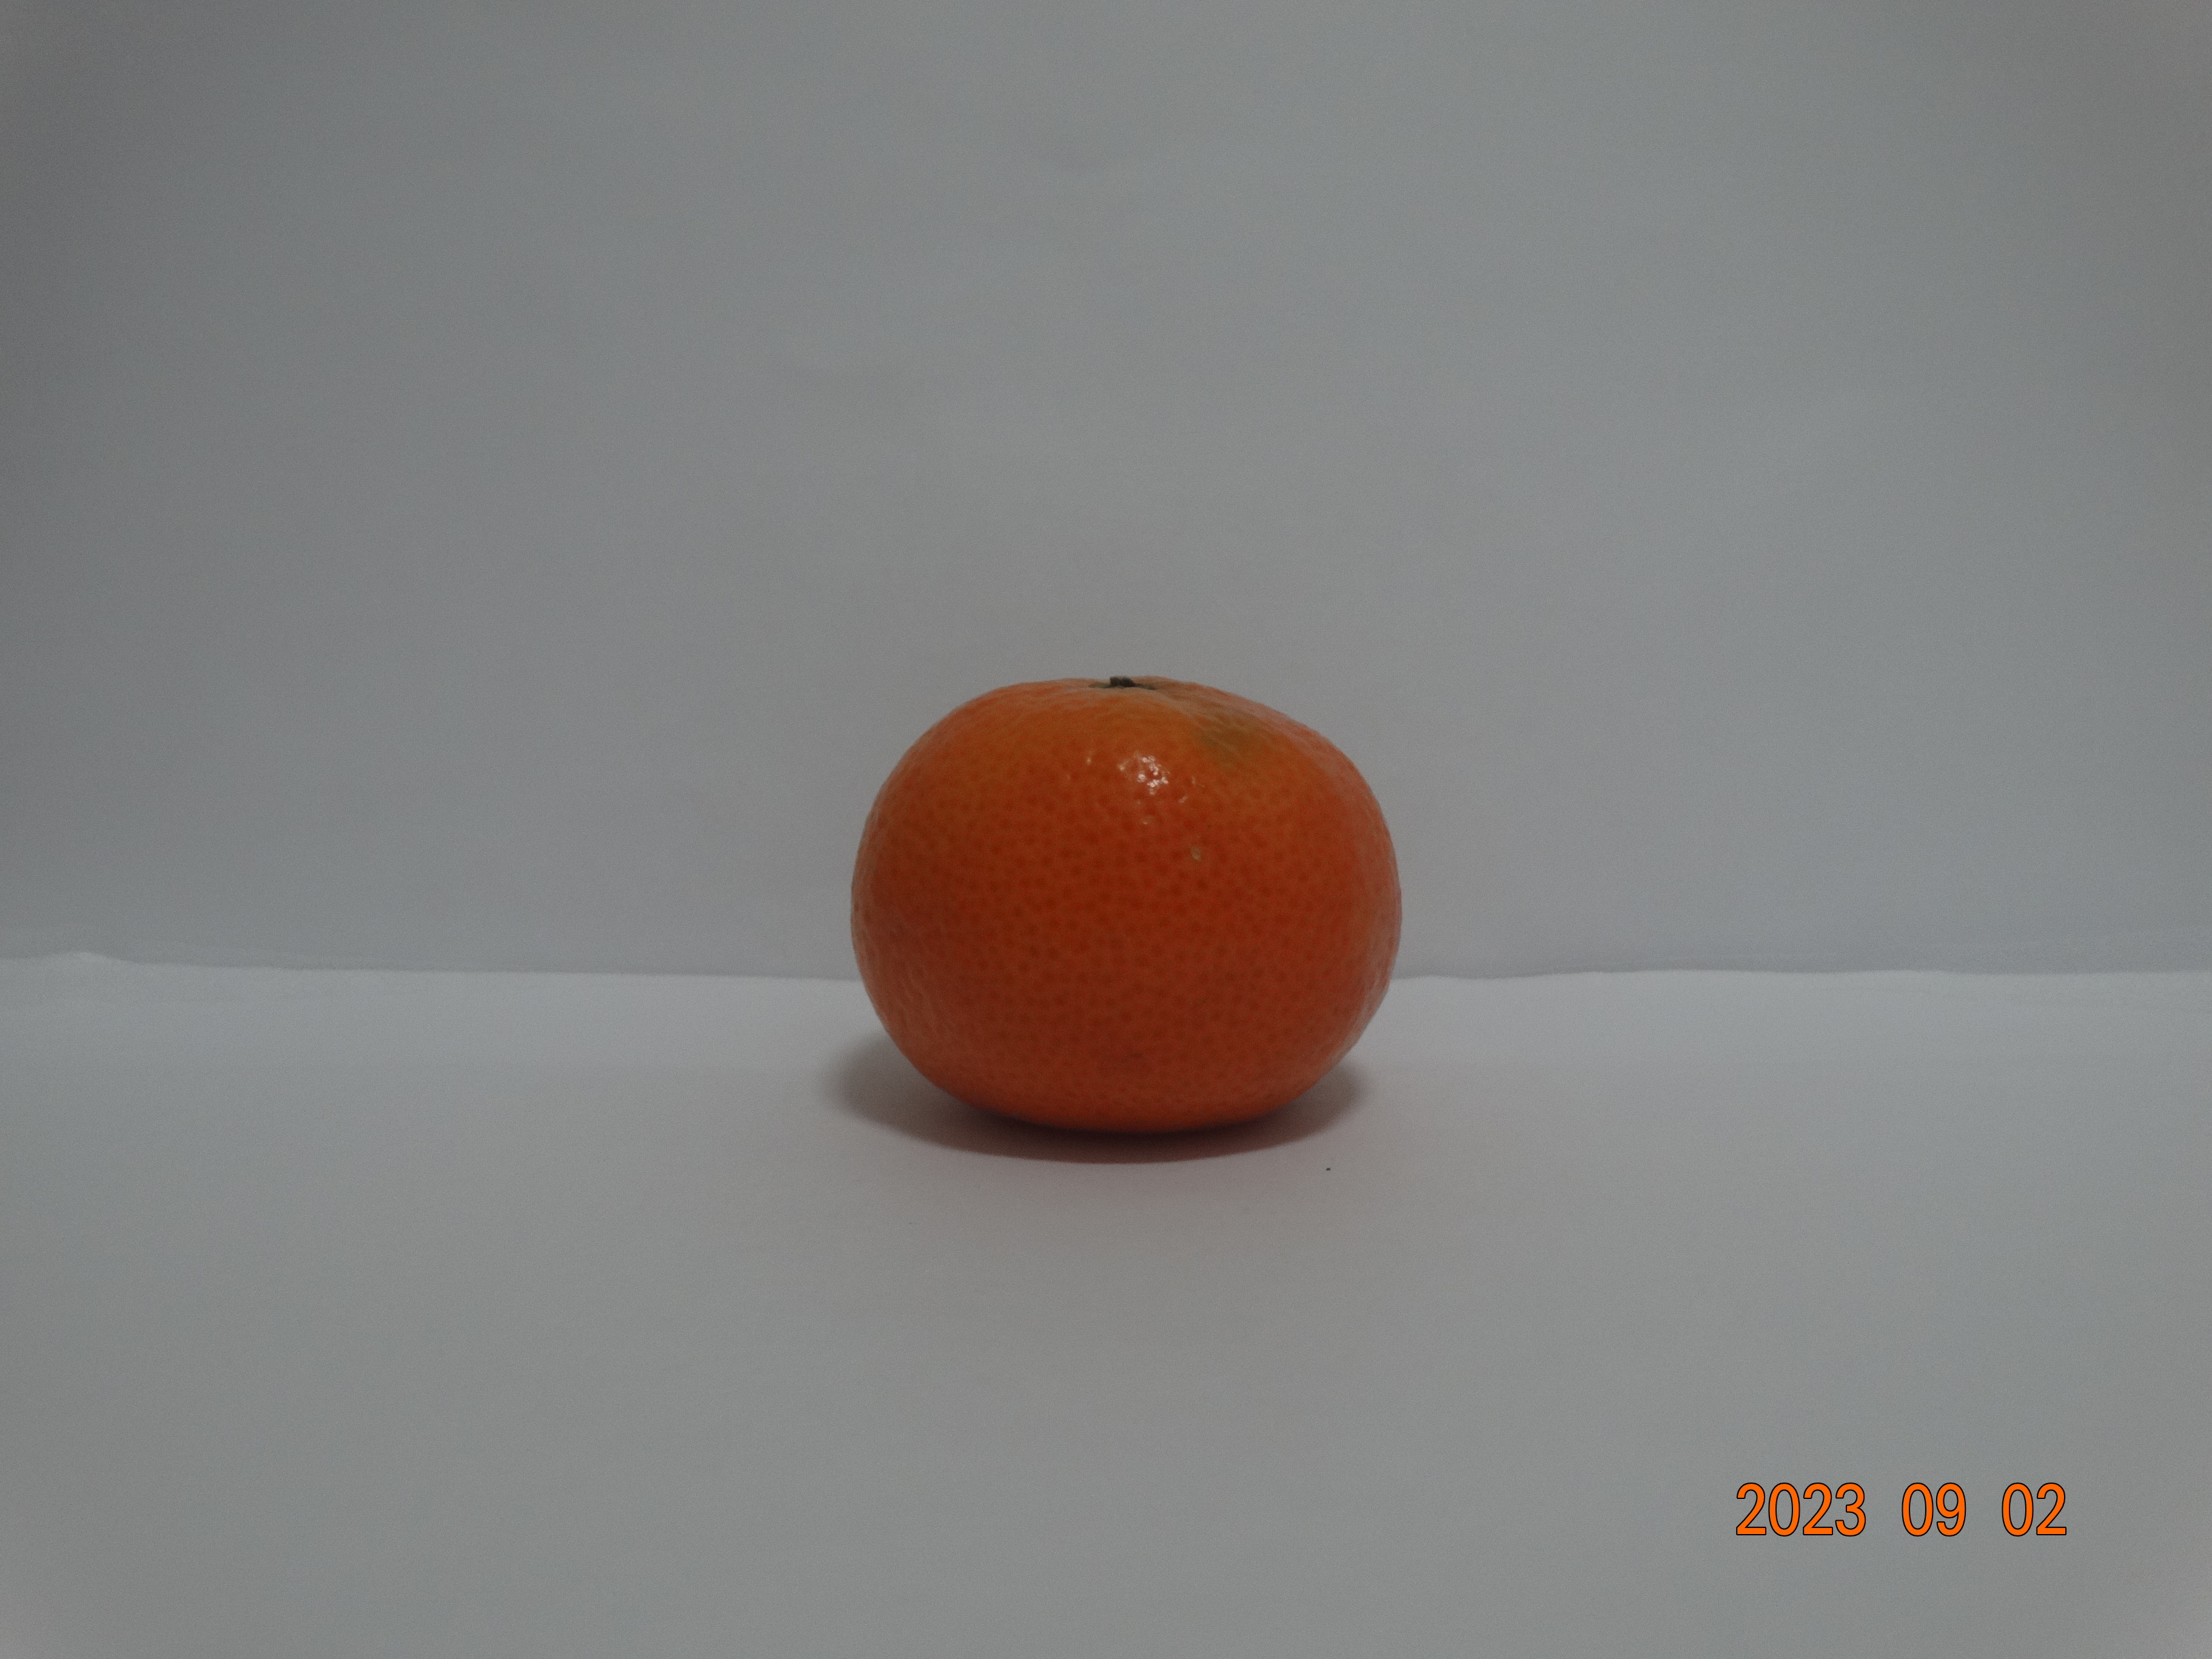
Citrus fruit variety: tangerine